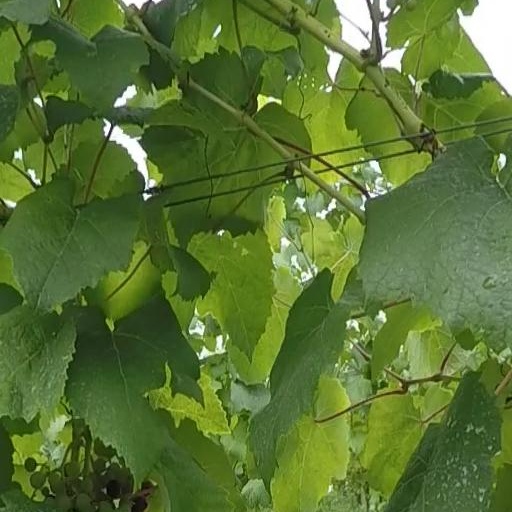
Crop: grape